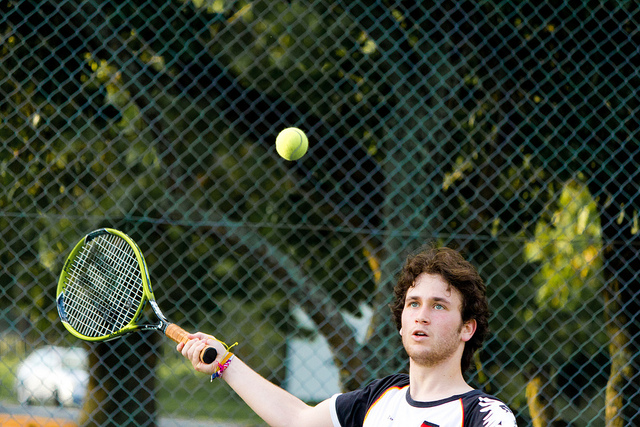
người đàn ông đang vung vợt tennis đánh bóng